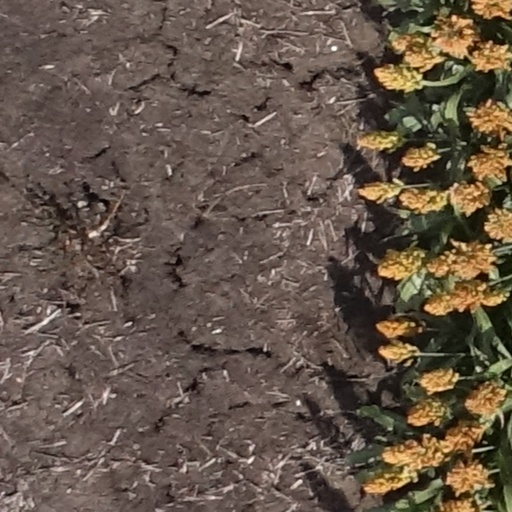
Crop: sorghum